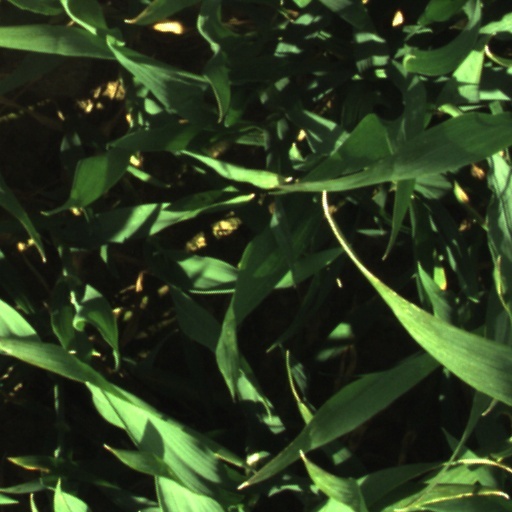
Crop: wheat